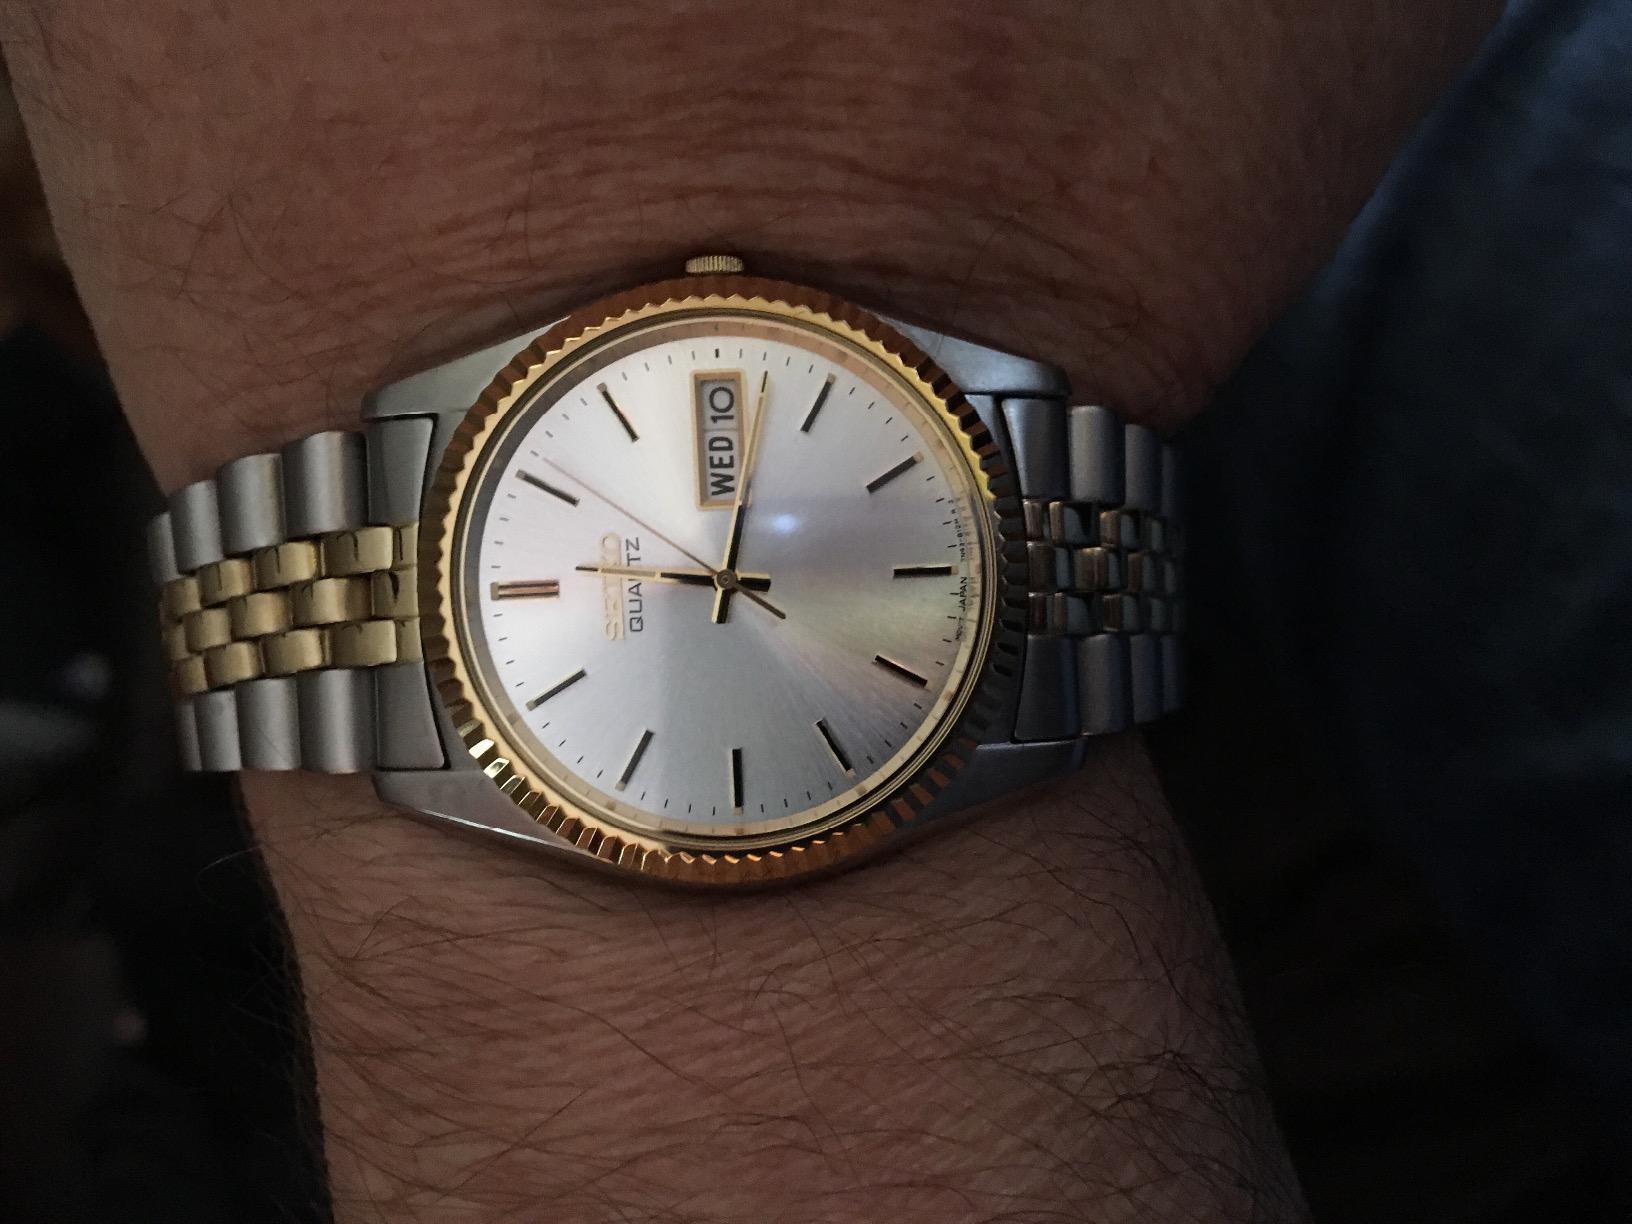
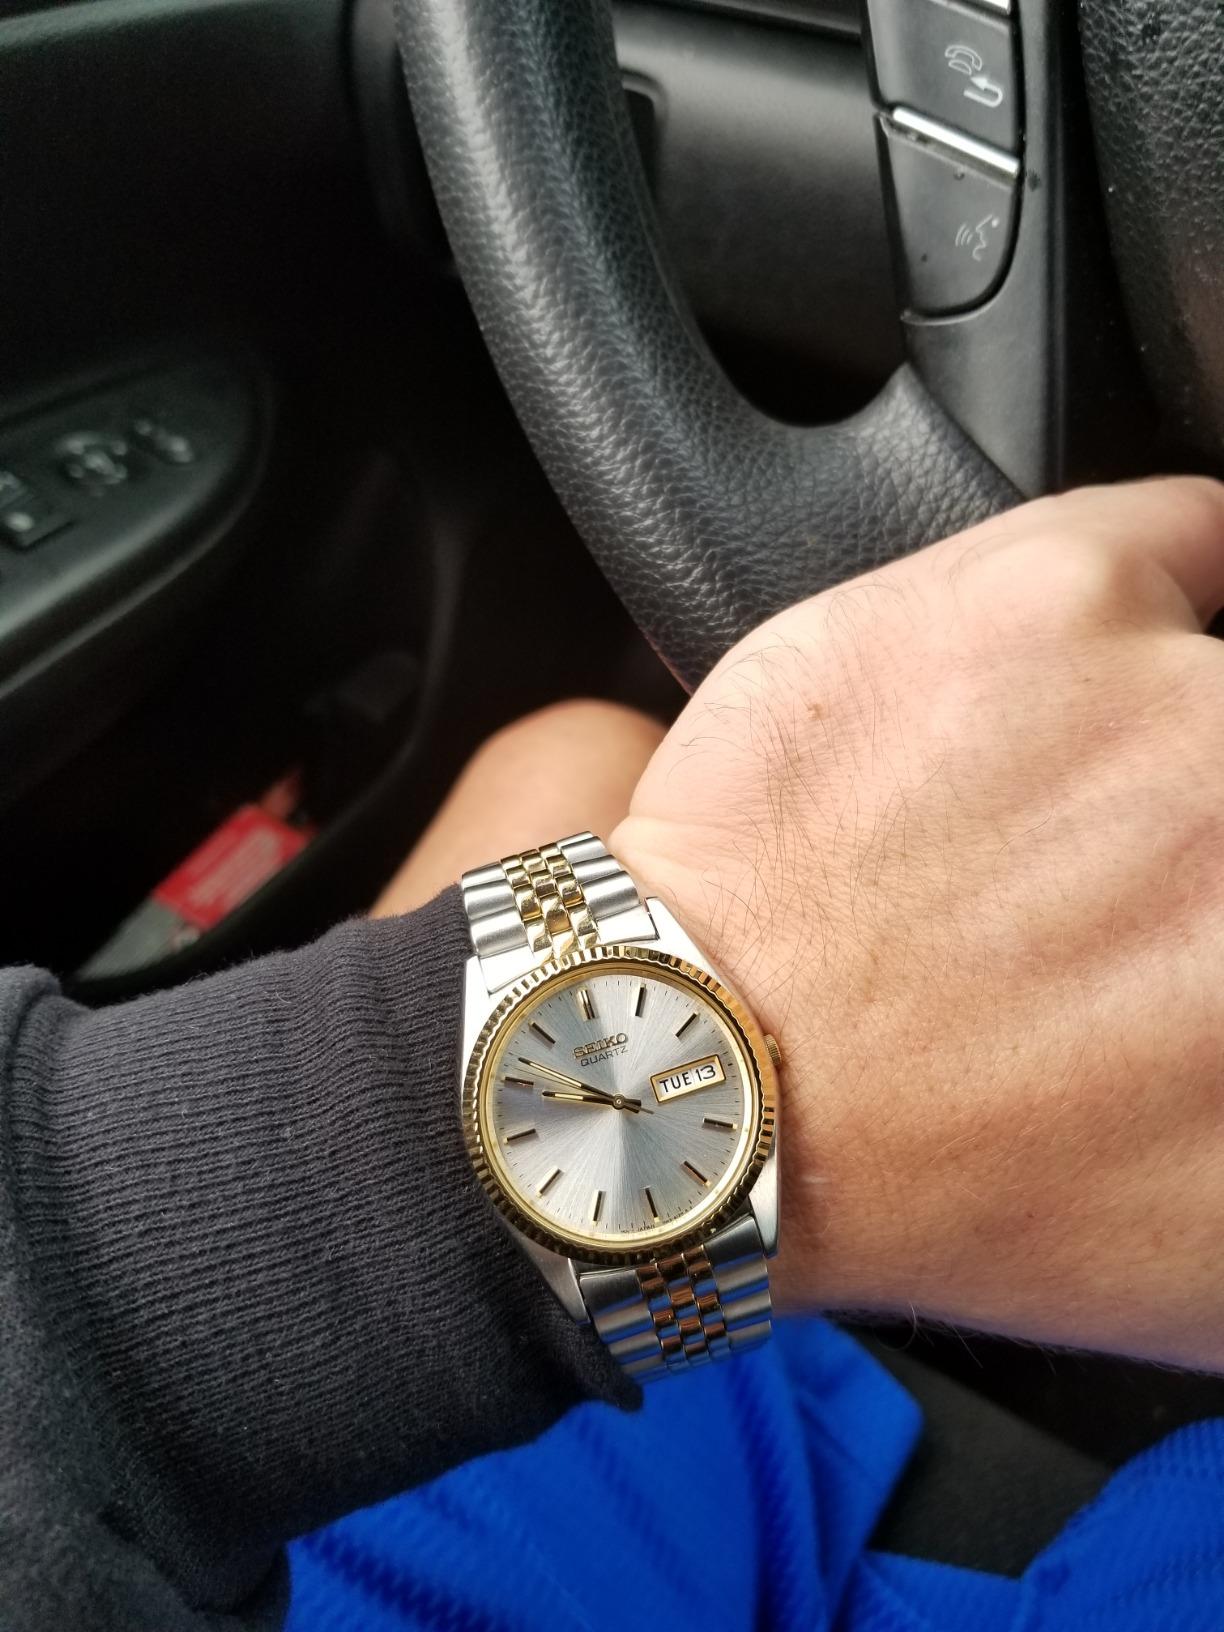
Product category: accessories_watch
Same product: yes